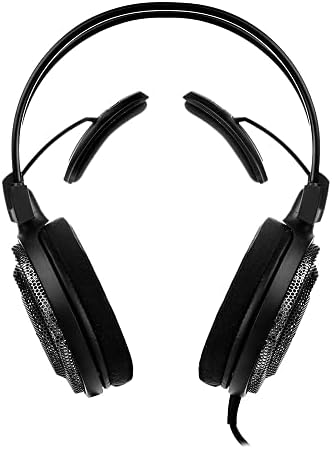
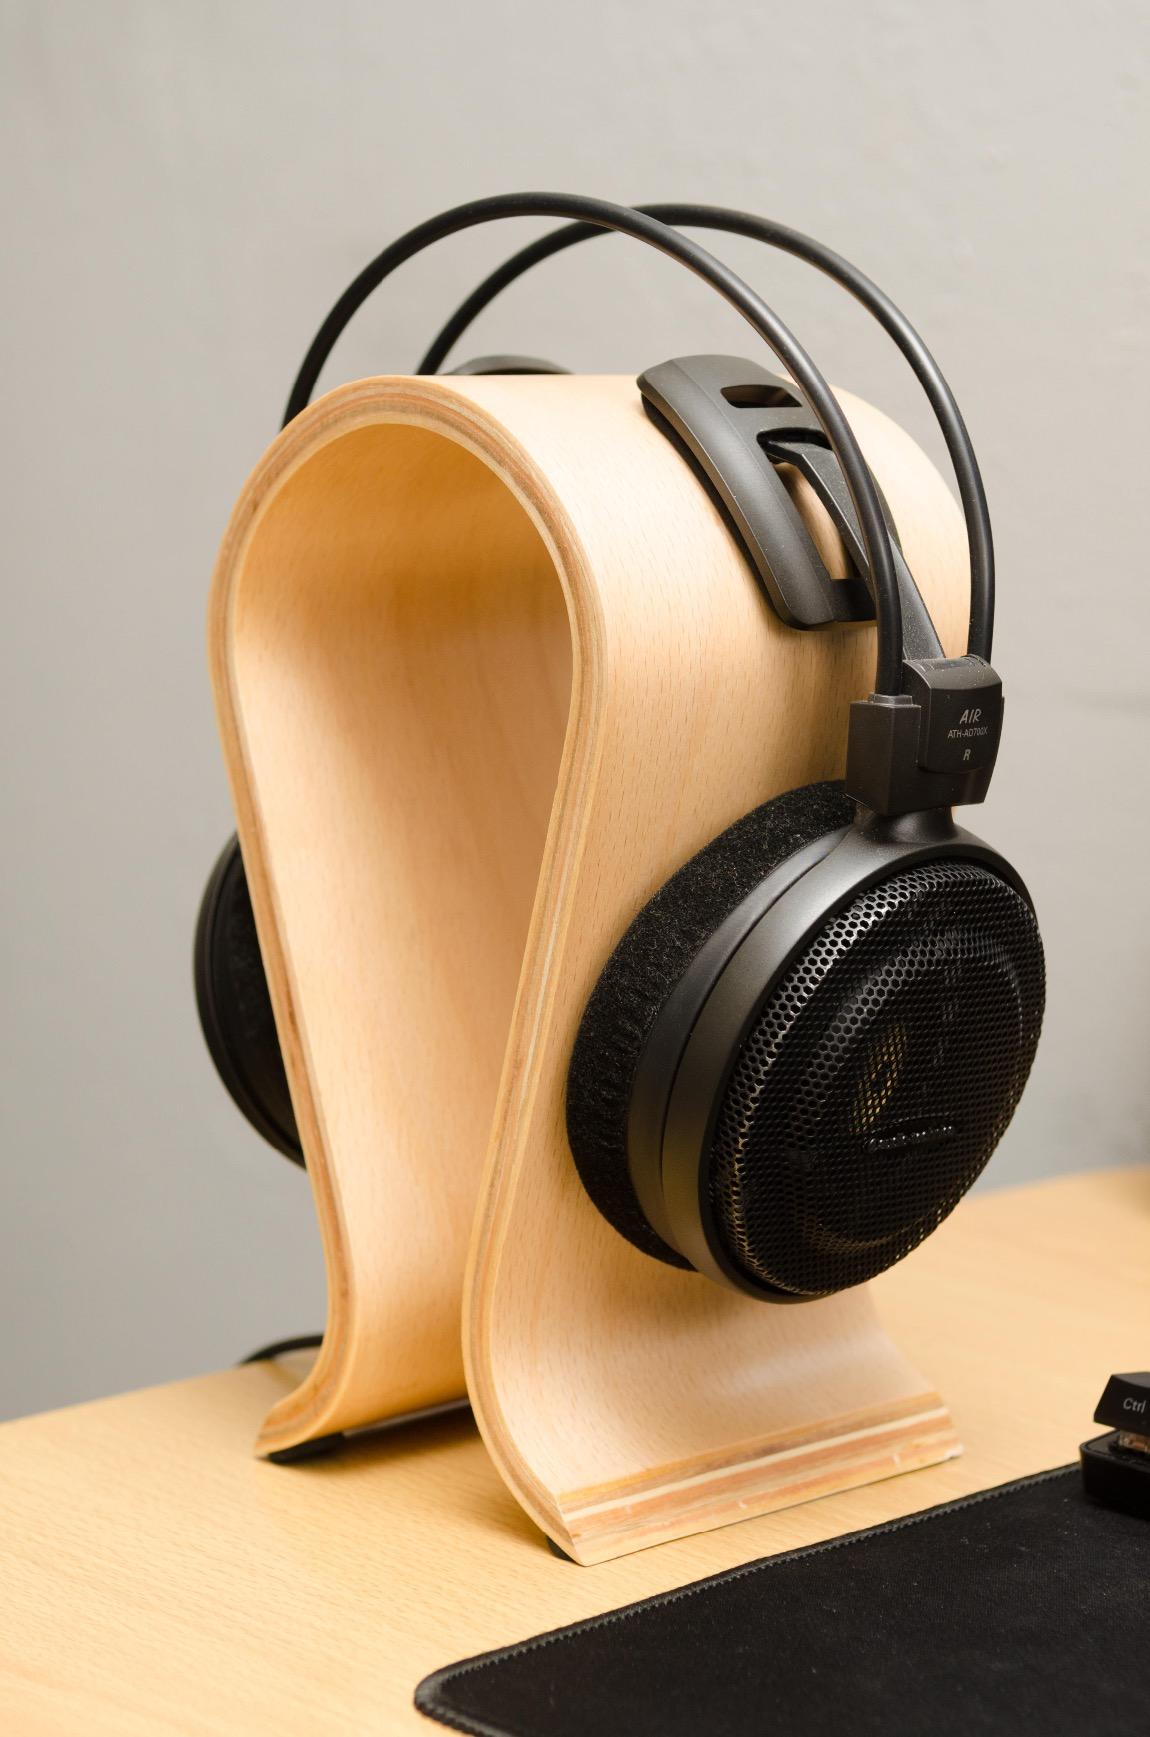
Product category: headphones
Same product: yes